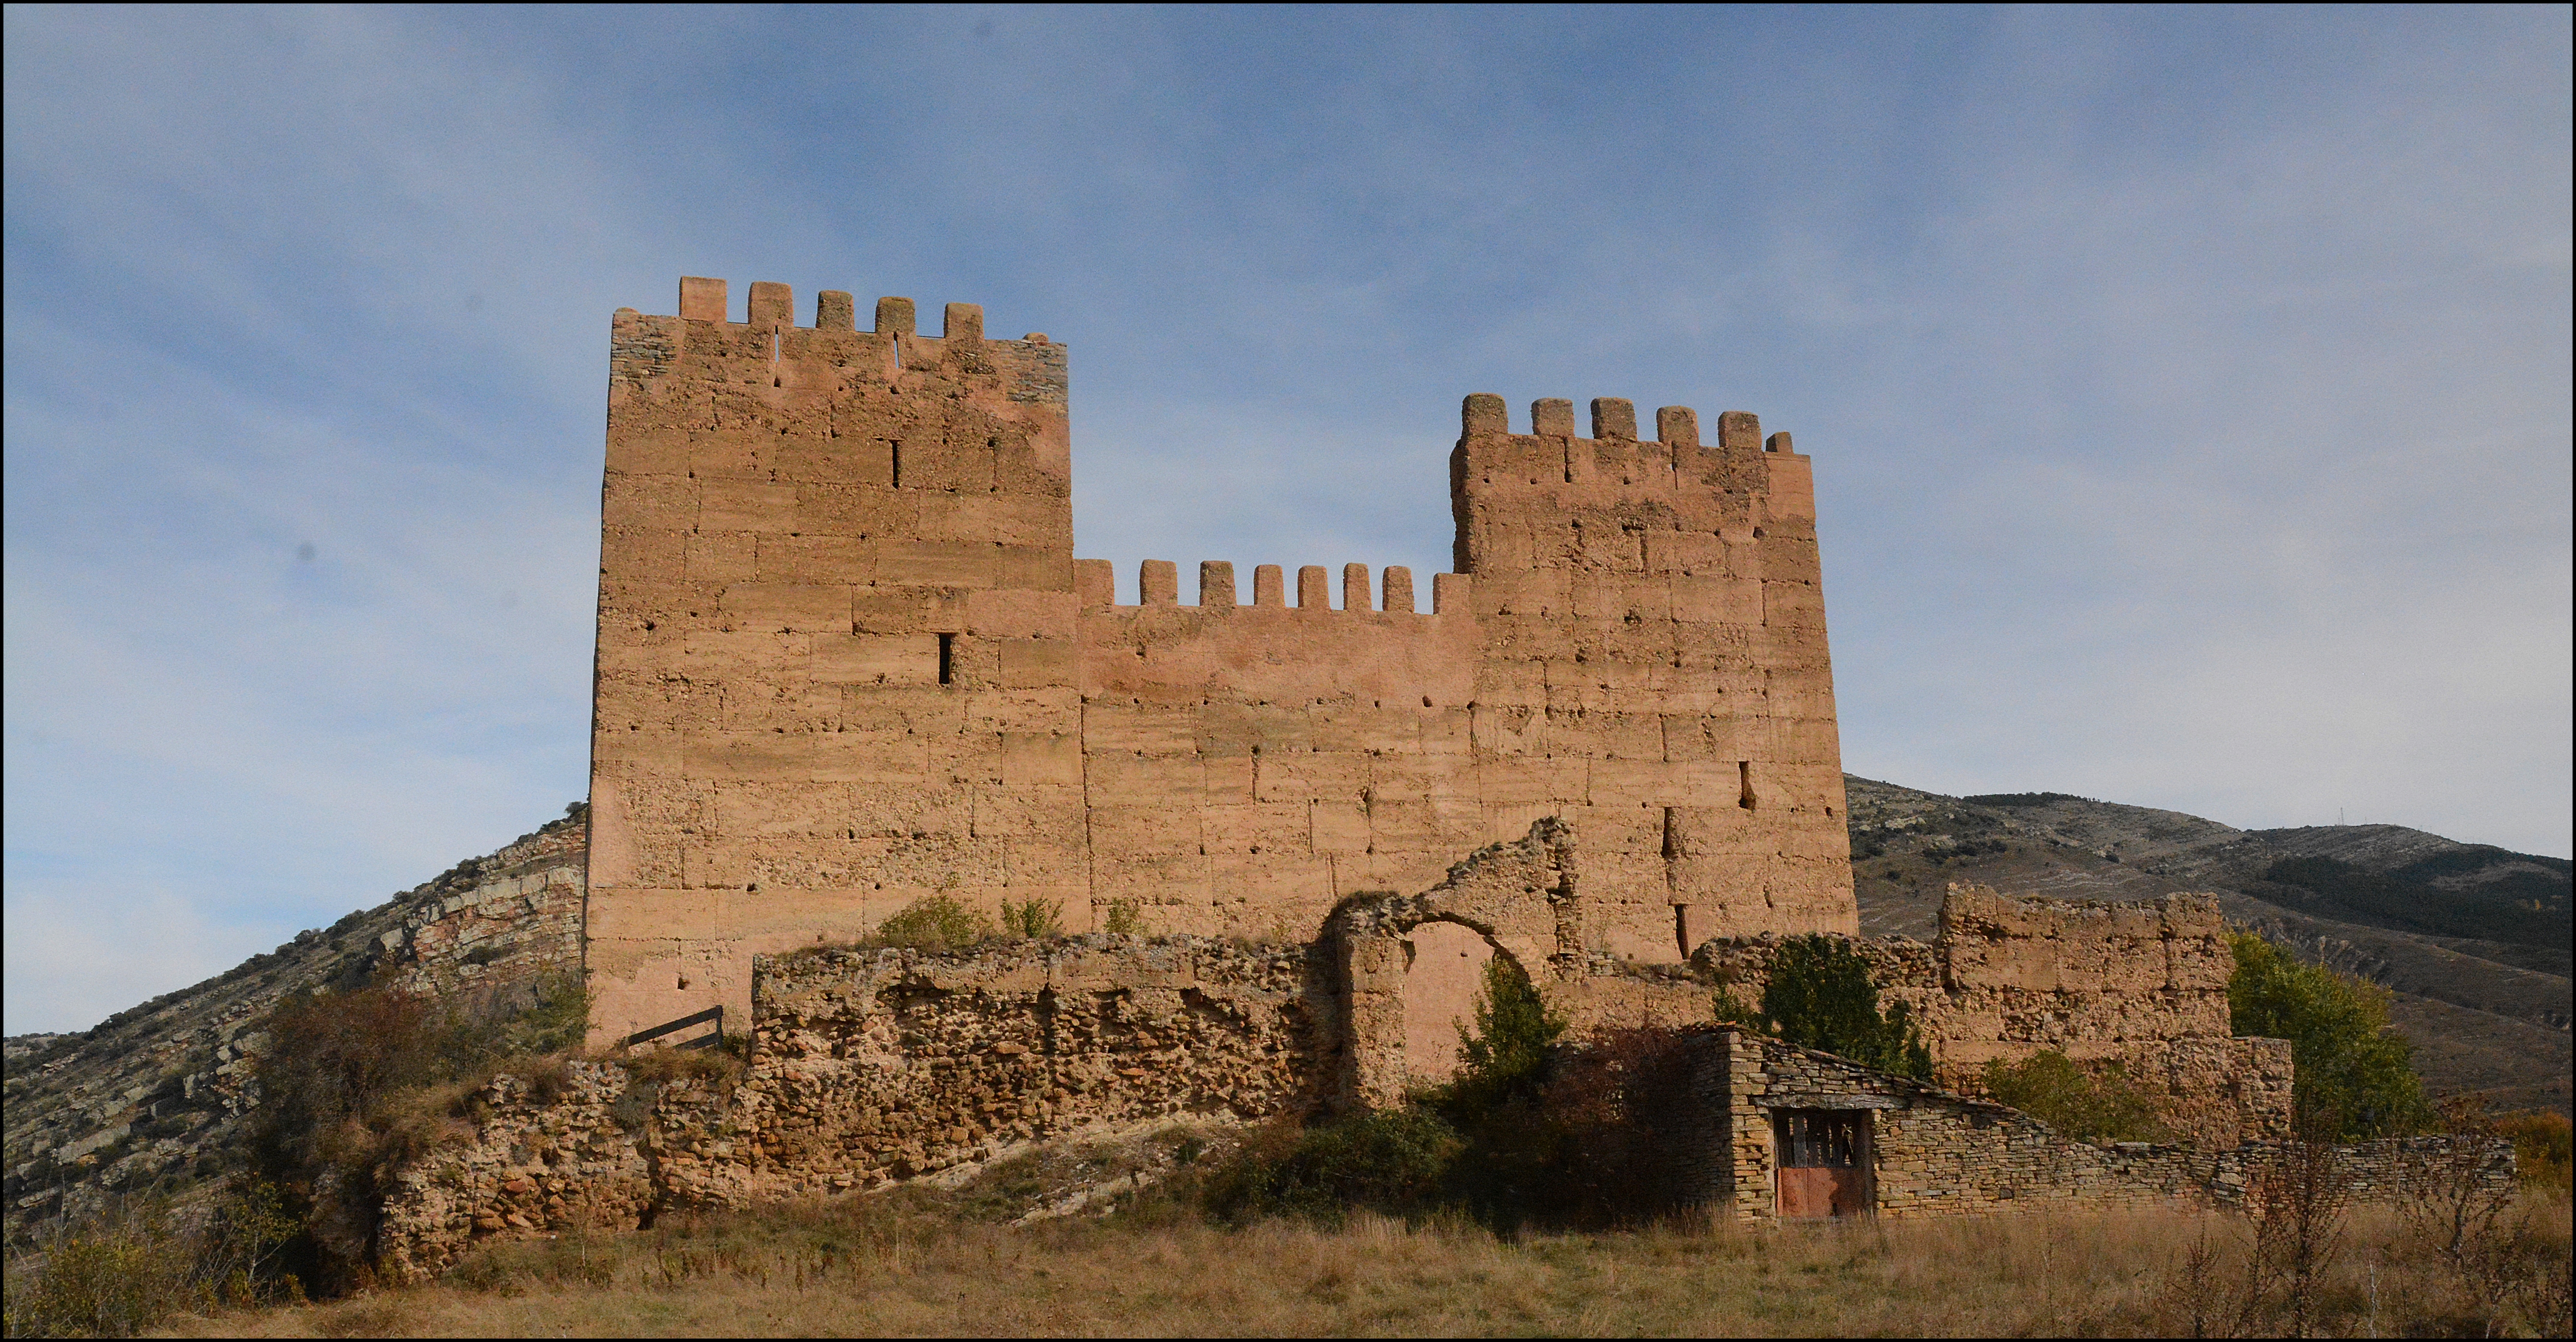
building, castle, fortification, ruins, archaeological site, unesco world heritage site, historic site, ancient history